Champadanga

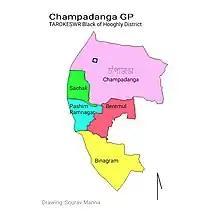

Champadanga is located at . The village situated on the bank of Damodar River.